Liisi Koikson

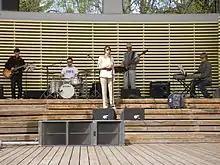
Liisi Koikson

Liisi Koikson (born 4 June 1983 in Kilingi-Nõmme) is an Estonian singer, singing teacher and actress.